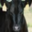
Label: cattle